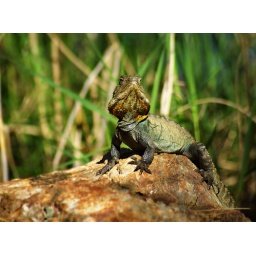
A splendid lizard displaying himself to the Flickrmeet, on a rock in the duck pond at the Botanic Gardens